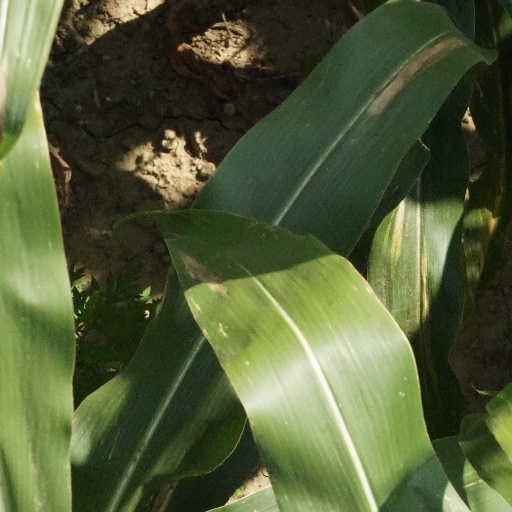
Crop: maize; corn